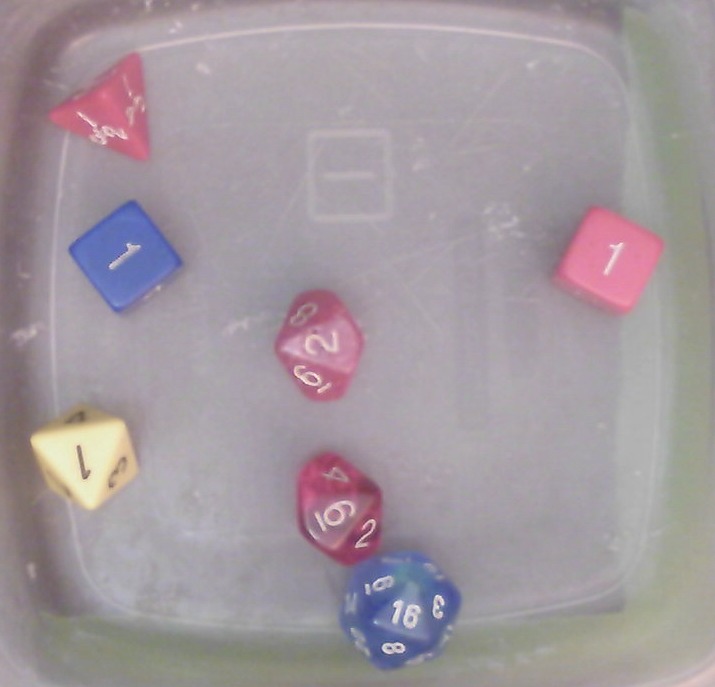
Dice in frame:
type: d4
value: 4
type: d6
value: 1
type: d6
value: 1
type: d8
value: 1
type: d10
value: 2
type: d10
value: 2
type: d20
value: 16
Label source: human
Face values trusted: no